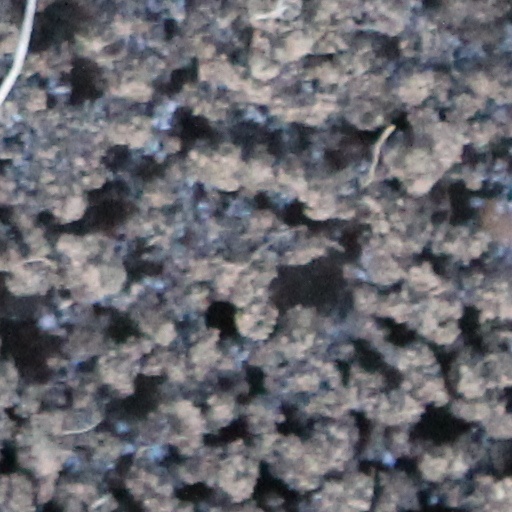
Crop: wheat